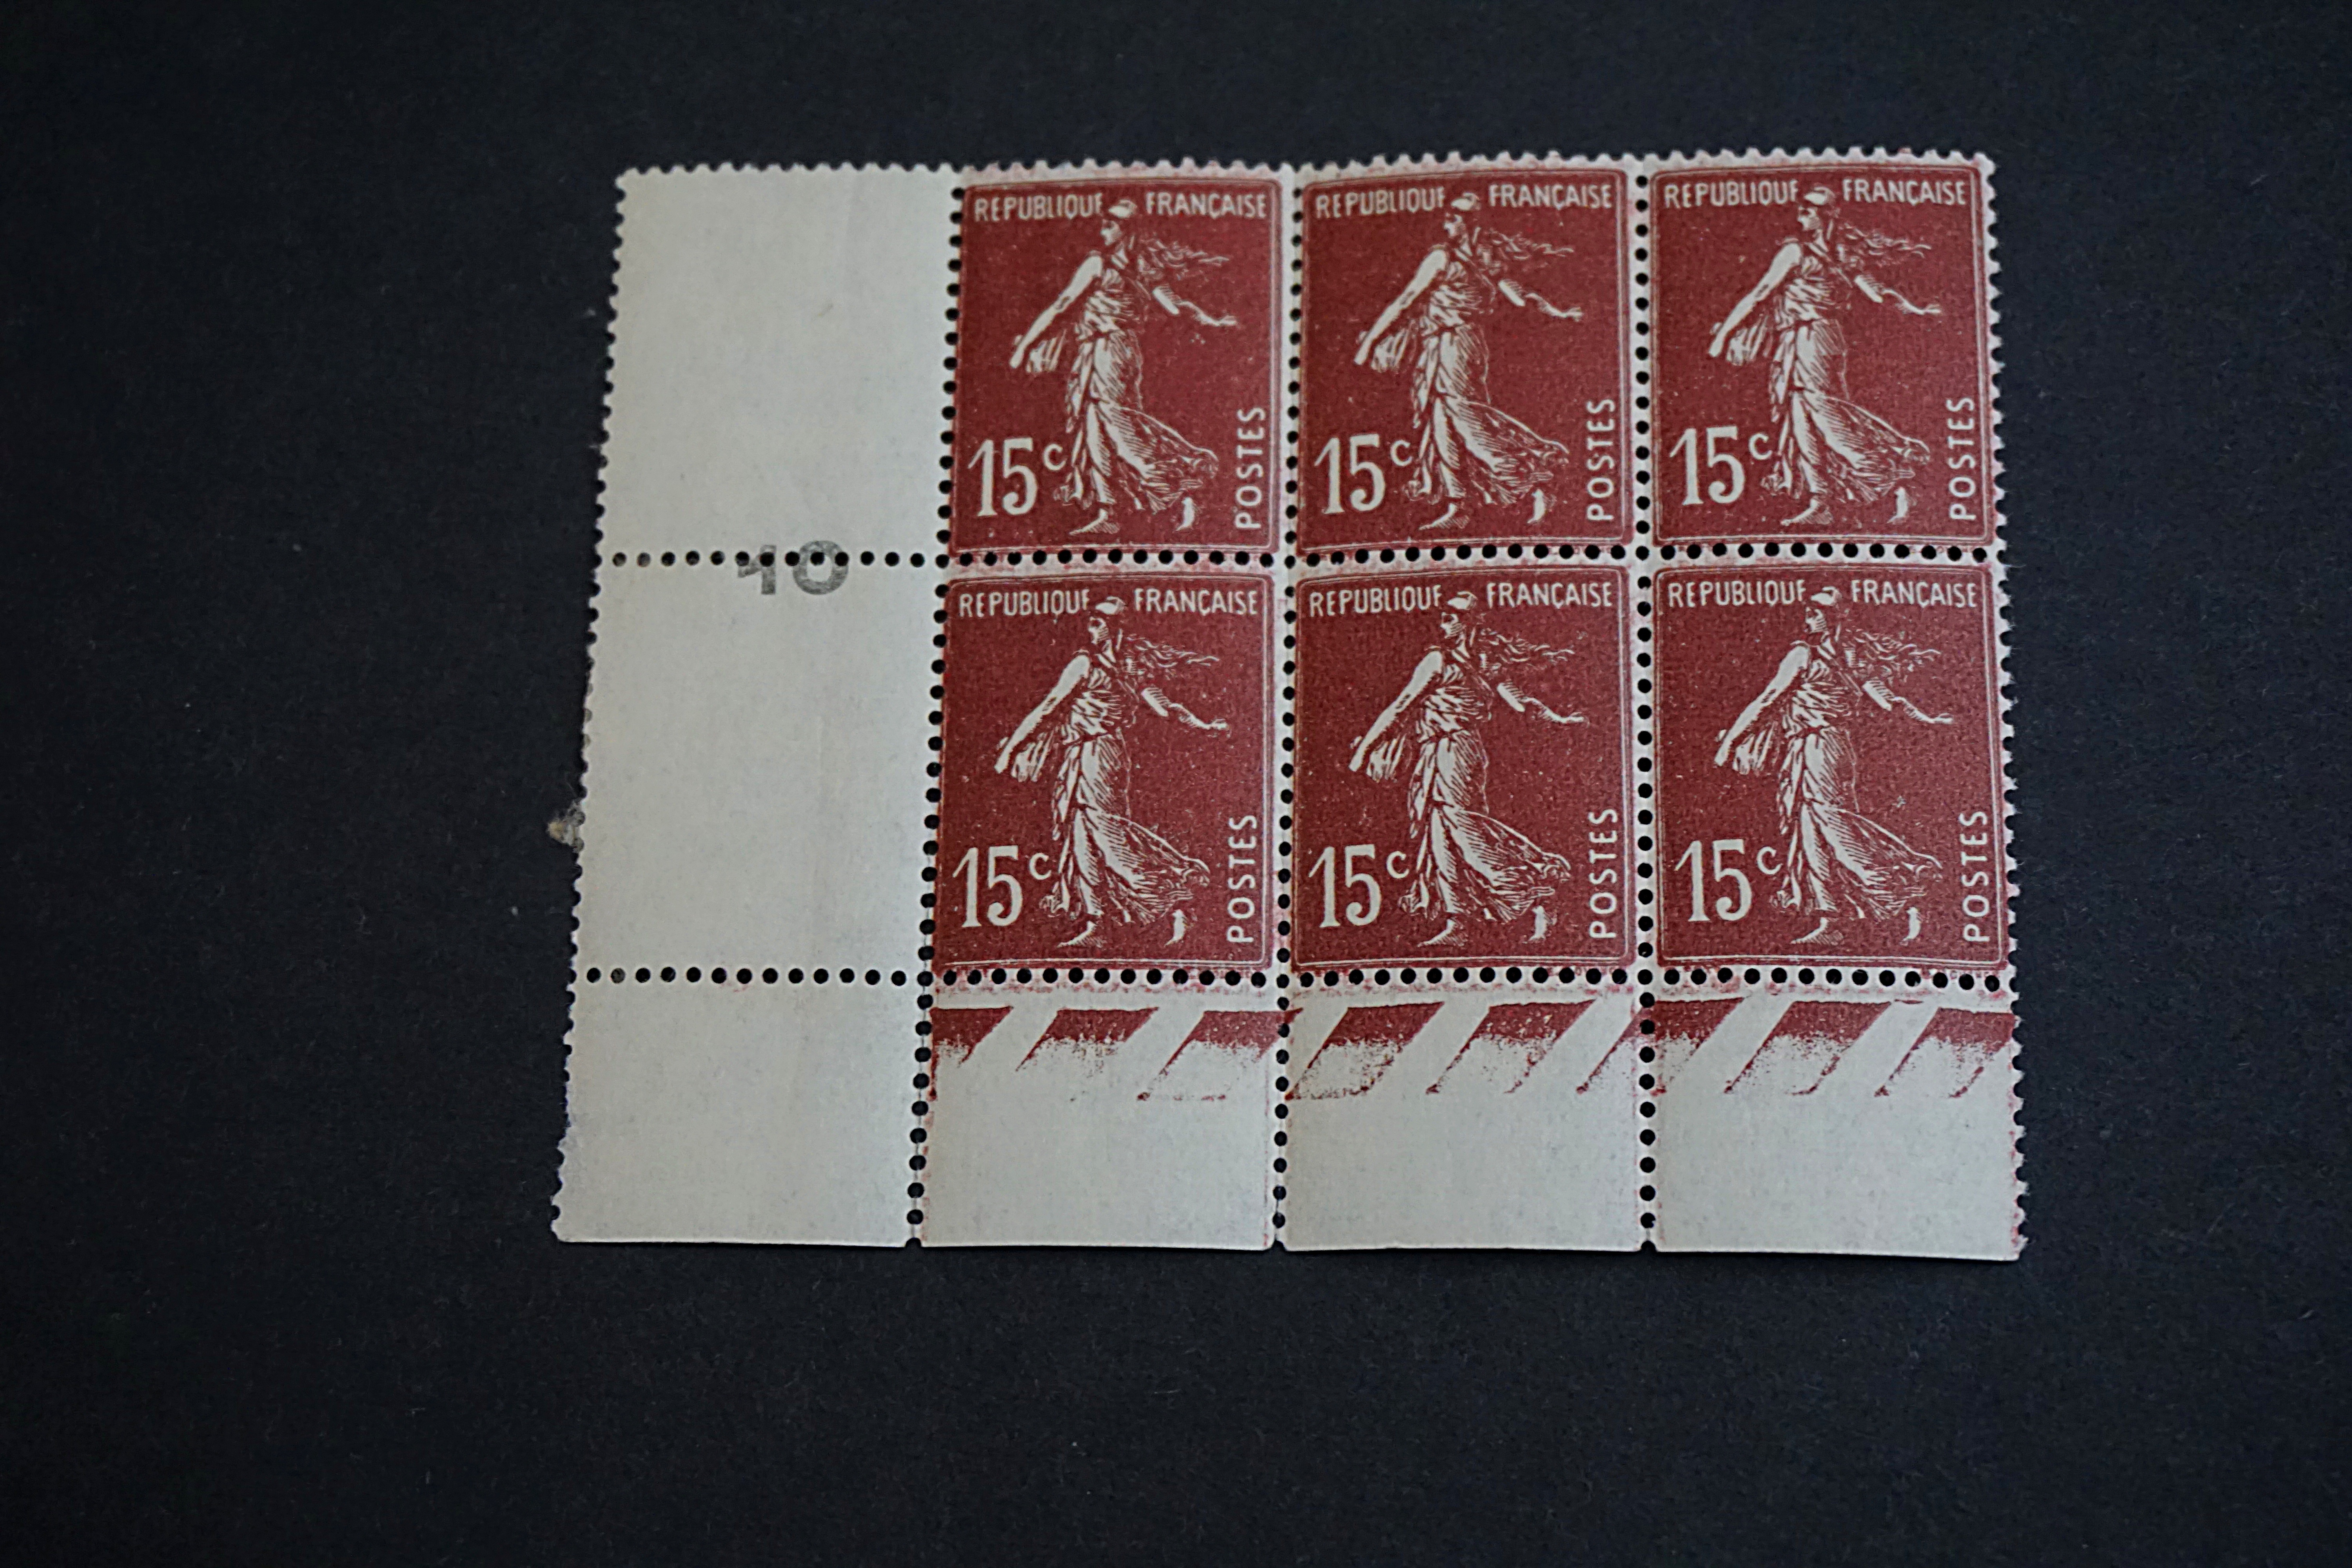
post, pattern, collection, material, label, block, textile, art, history, character, stamps, philately, french stamps, seeder, hobbies, collector's stamp, stamps block